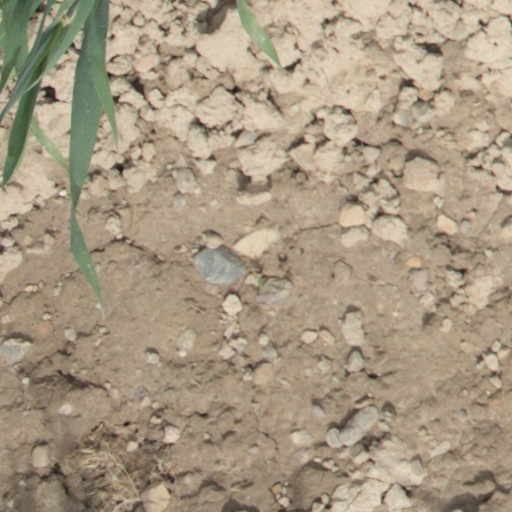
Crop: wheat